An American Carol

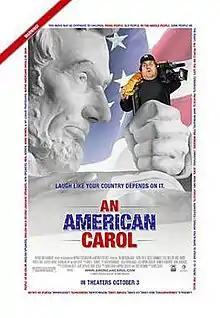
Theatrical release poster

An American Carol (released as Big Fat Important Movie in other territories) is a 2008 American satirical comedy film directed by David Zucker and written by Zucker, Myrna Sokoloff and Lewis Friedman. Using the framework of Charles Dickens' 1843 novella "A Christmas Carol", the film follows liberal filmmaker Michael Malone (a parody of Michael Moore) as he is visited by three spirits to teach him the importance of Independence Day. The film satirizes liberalism in the United States, with focus on Moore's documentaries. It stars Kevin Farley as Malone, alongside an ensemble supporting cast that includes Kelsey Grammer, Leslie Nielsen, Trace Adkins, Robert Davi, and Jon Voight.